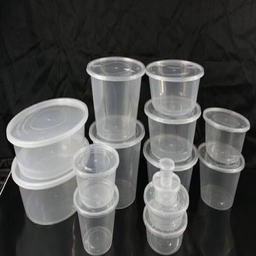
Label: plastic